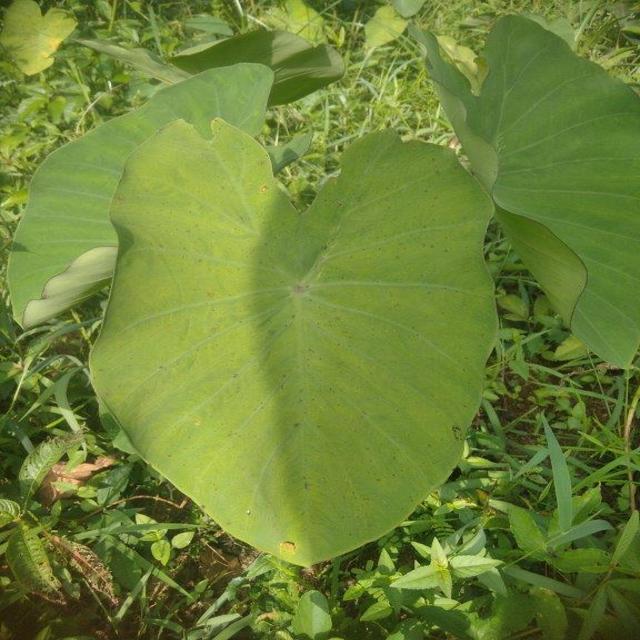
Label: Early_Blight